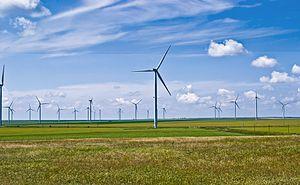
Le parc éolien de Fântânele-Cogealac est un parc éolien situé en Roumanie. Le projet aurait nécessité un investissement de 1,1 milliard d'euros. Il est le plus important parc éolien terrestre d'Europe.
Le secteur de l'énergie en Roumanie est marqué par le secteur pétrolier du pays, qui, bien qu'aujourd'hui assez marginal d'un point de vue global, est d'une grande importance historique.